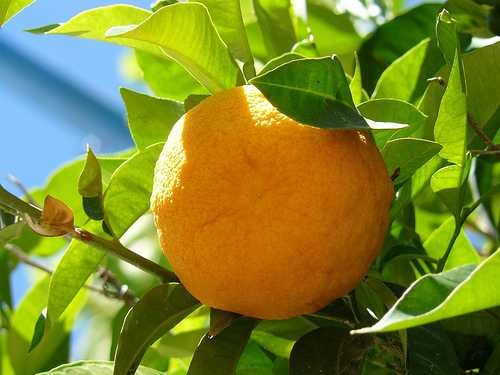
Label: Orange